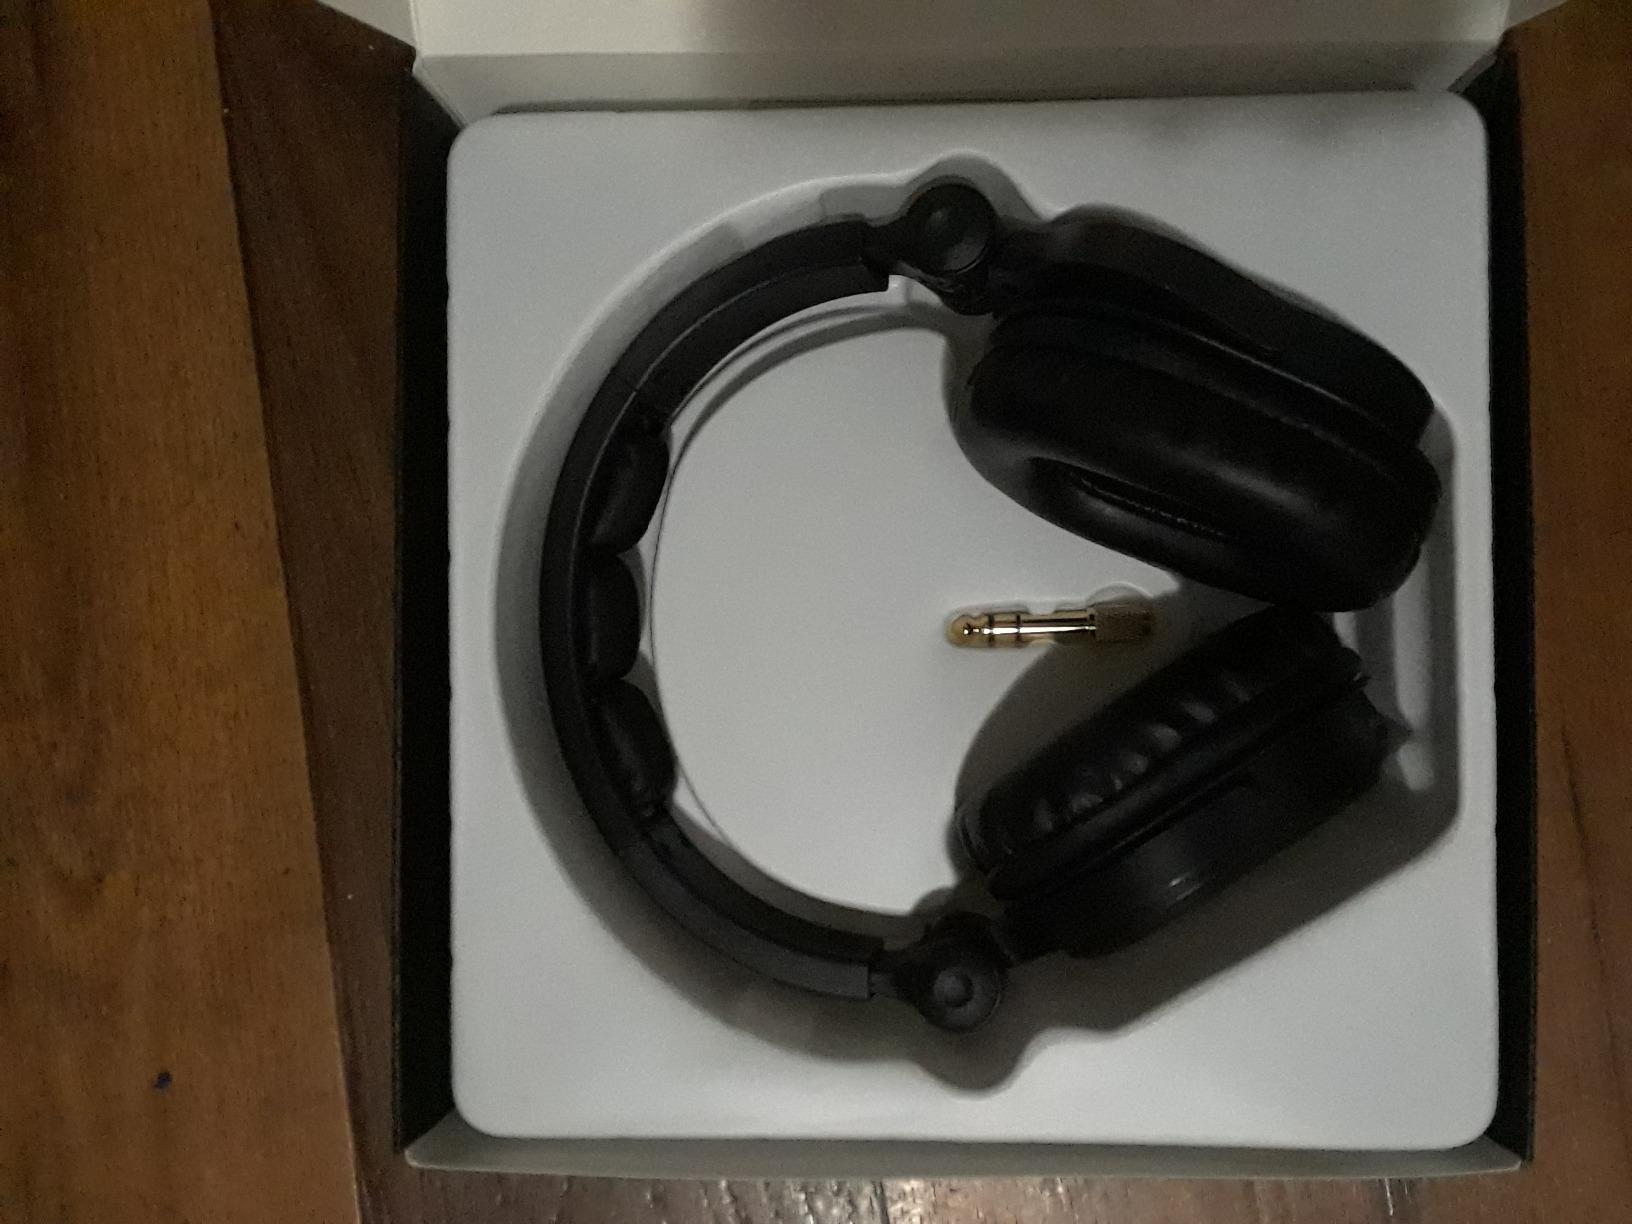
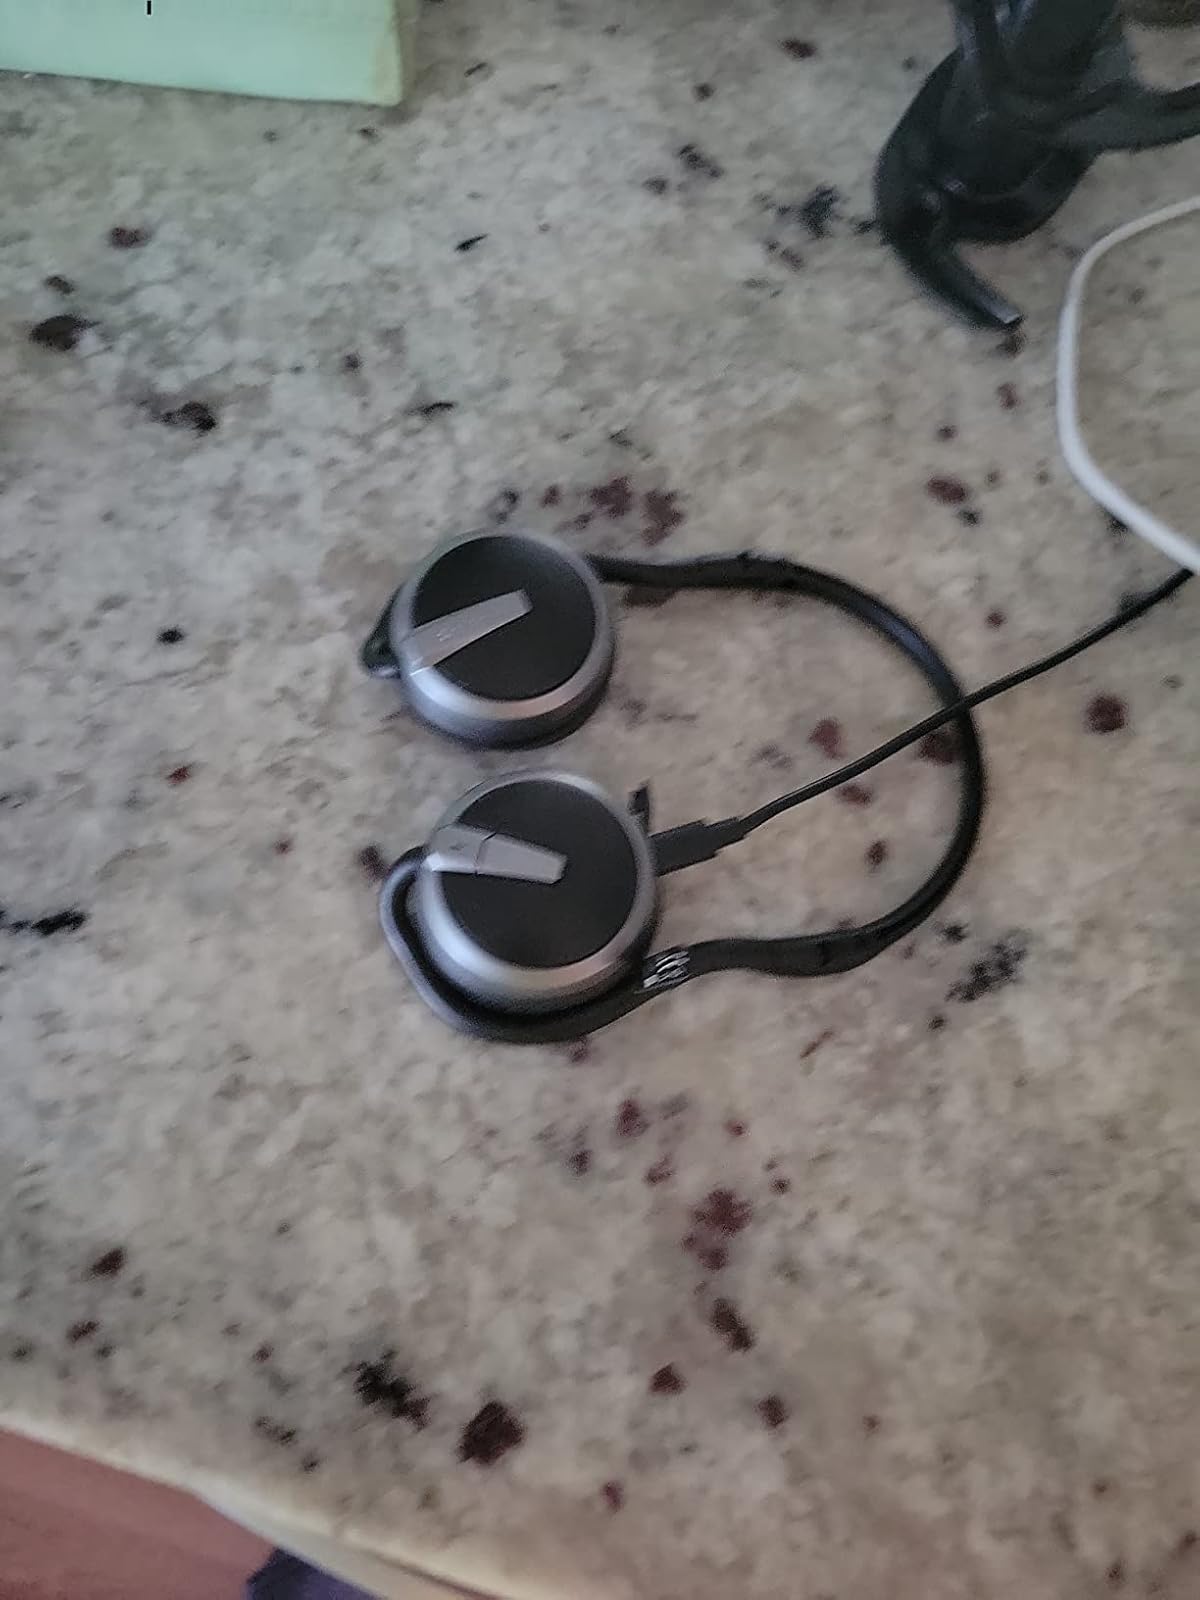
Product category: headphones
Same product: no